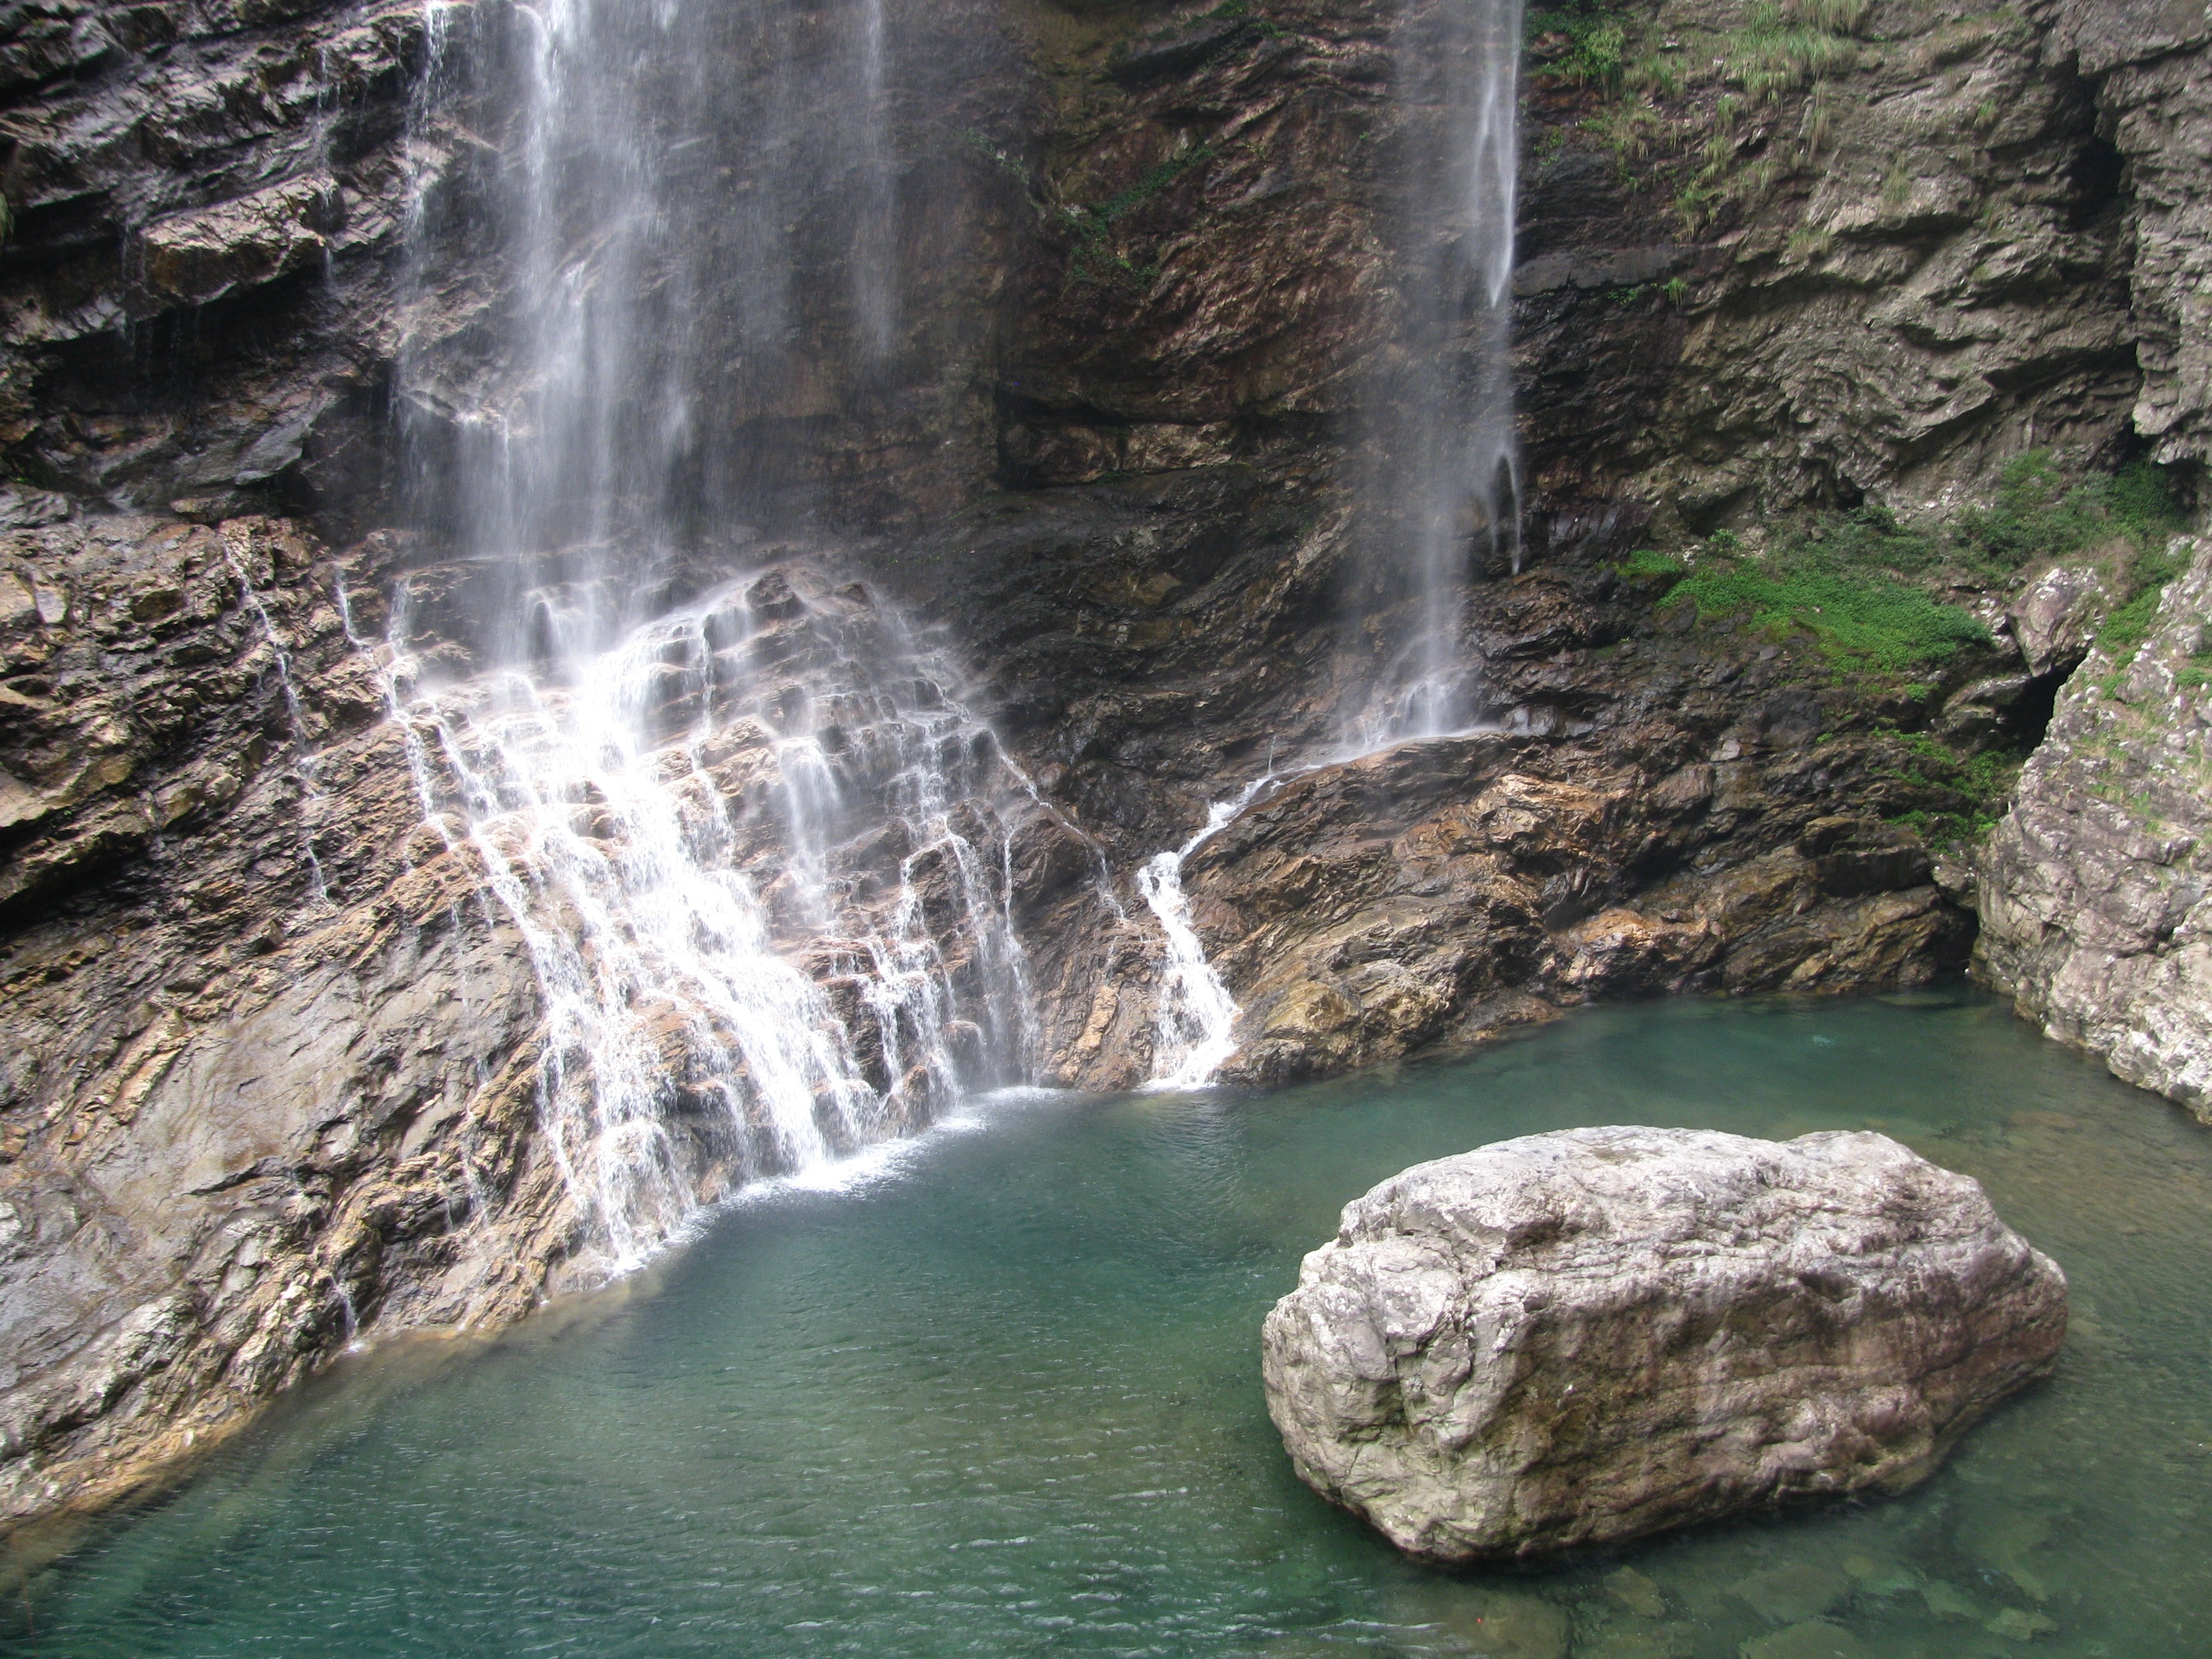
water, rock, waterfall, formation, stream, body of water, falls, ravine, wasserfall, water feature, watercourse, lushan, dynamic and static